Khwarazmian Empire

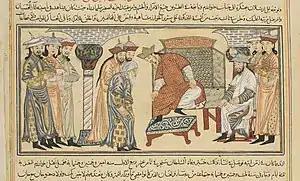
Khwarazmshah Il-Arslan at his coronation, painting from the book "Jami' al-Tawarikh"

Il-Arslan was the Shah of Khwarazm from 1156 until 1172. He was the son of Atsïz. Initially, Il-Arslan was made governor of Jand, an outpost on the Syr Darya which had recently been reconquered, by his father. In 1156, Atsiz died and Il-Arslan succeeded him as Khwarazmshah. Like his father, he decided to pay tribute to both the Seljuk sultan Sanjar and the Qara Khitai gurkhan.